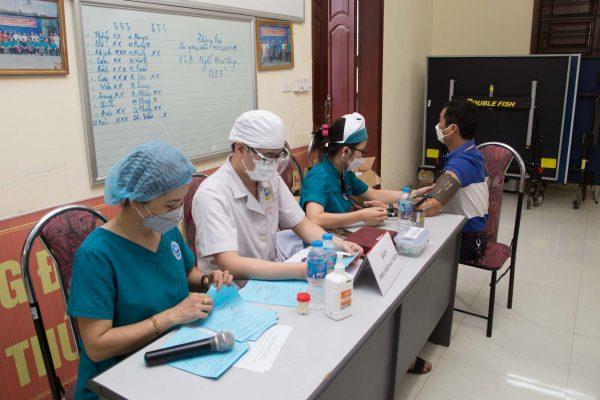
có bốn người đang xuất hiện ở trong khung hình